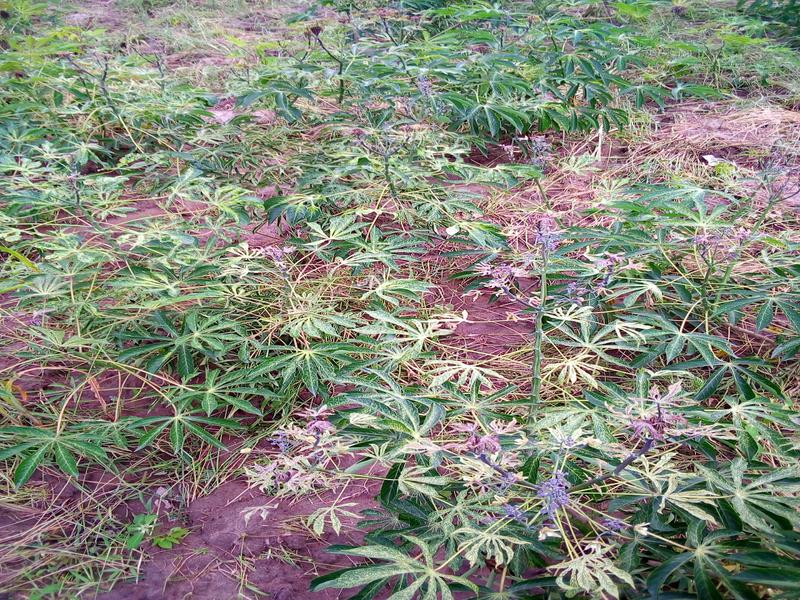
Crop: cassava
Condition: green_mottle